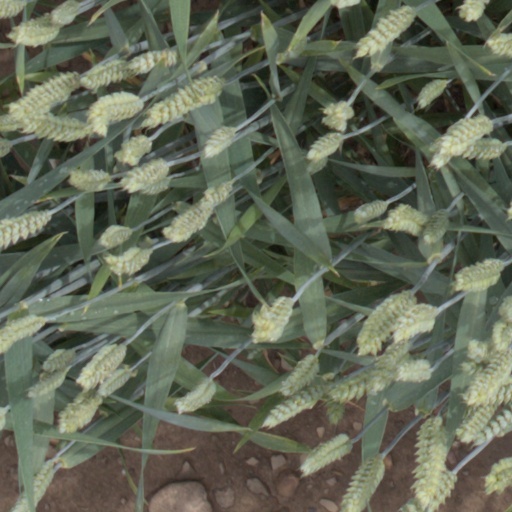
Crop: wheat